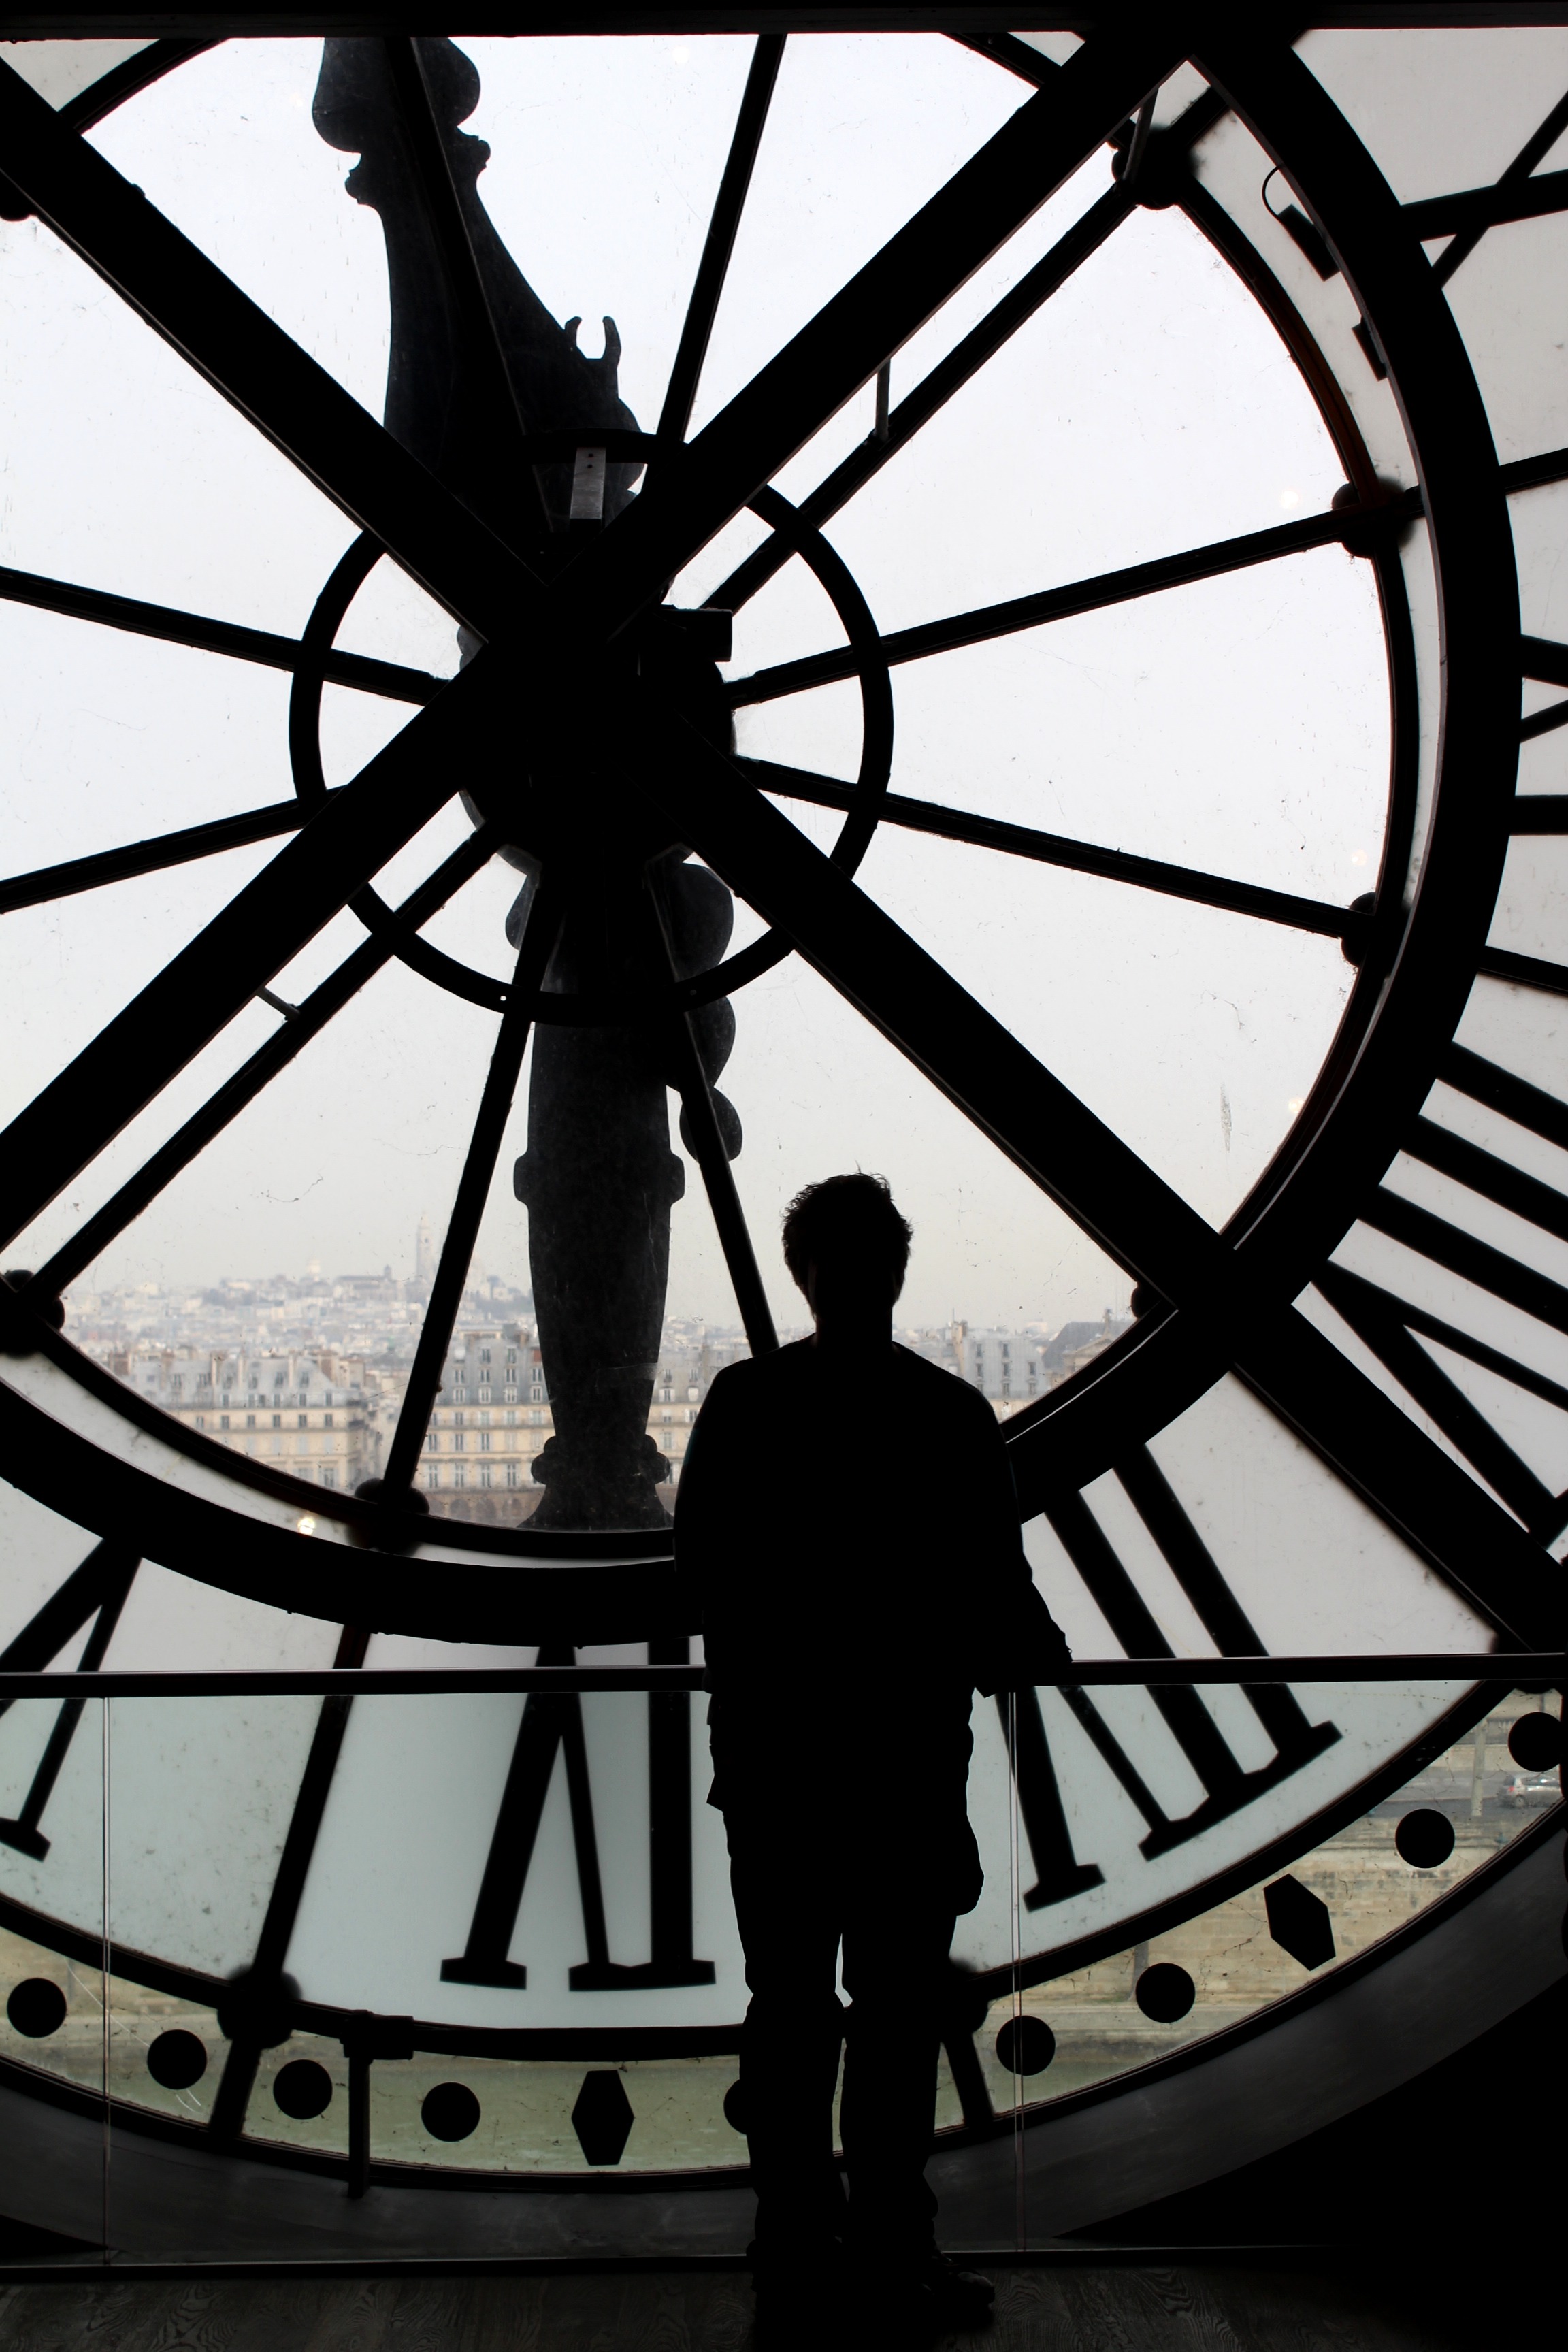
person, black and white, wheel, window, clock, time, paris, line, vehicle, ferris wheel, human, black, monochrome, movement, circle, symmetry, dome, shape, past, forward, bicycle wheel, monochrome photography, leisure d orsay